BNC connector

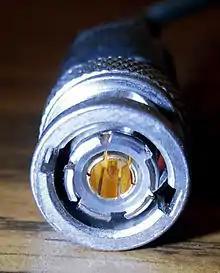
Triaxial BNC connector

Triaxial (also known as triax) connectors are a variant on BNC that carry a signal and guard as well as ground conductor. These are used in sensitive electronic measurement systems. Early triaxial connectors were designed with just an extra inner conductor, but later triaxial connectors also include a three-lug arrangement to rule out an accidental forced mating with a BNC connector. Adaptors exist to allow some interconnection possibilities between triaxial and BNC connectors. The triaxial may also be known as a Trompeter connection.